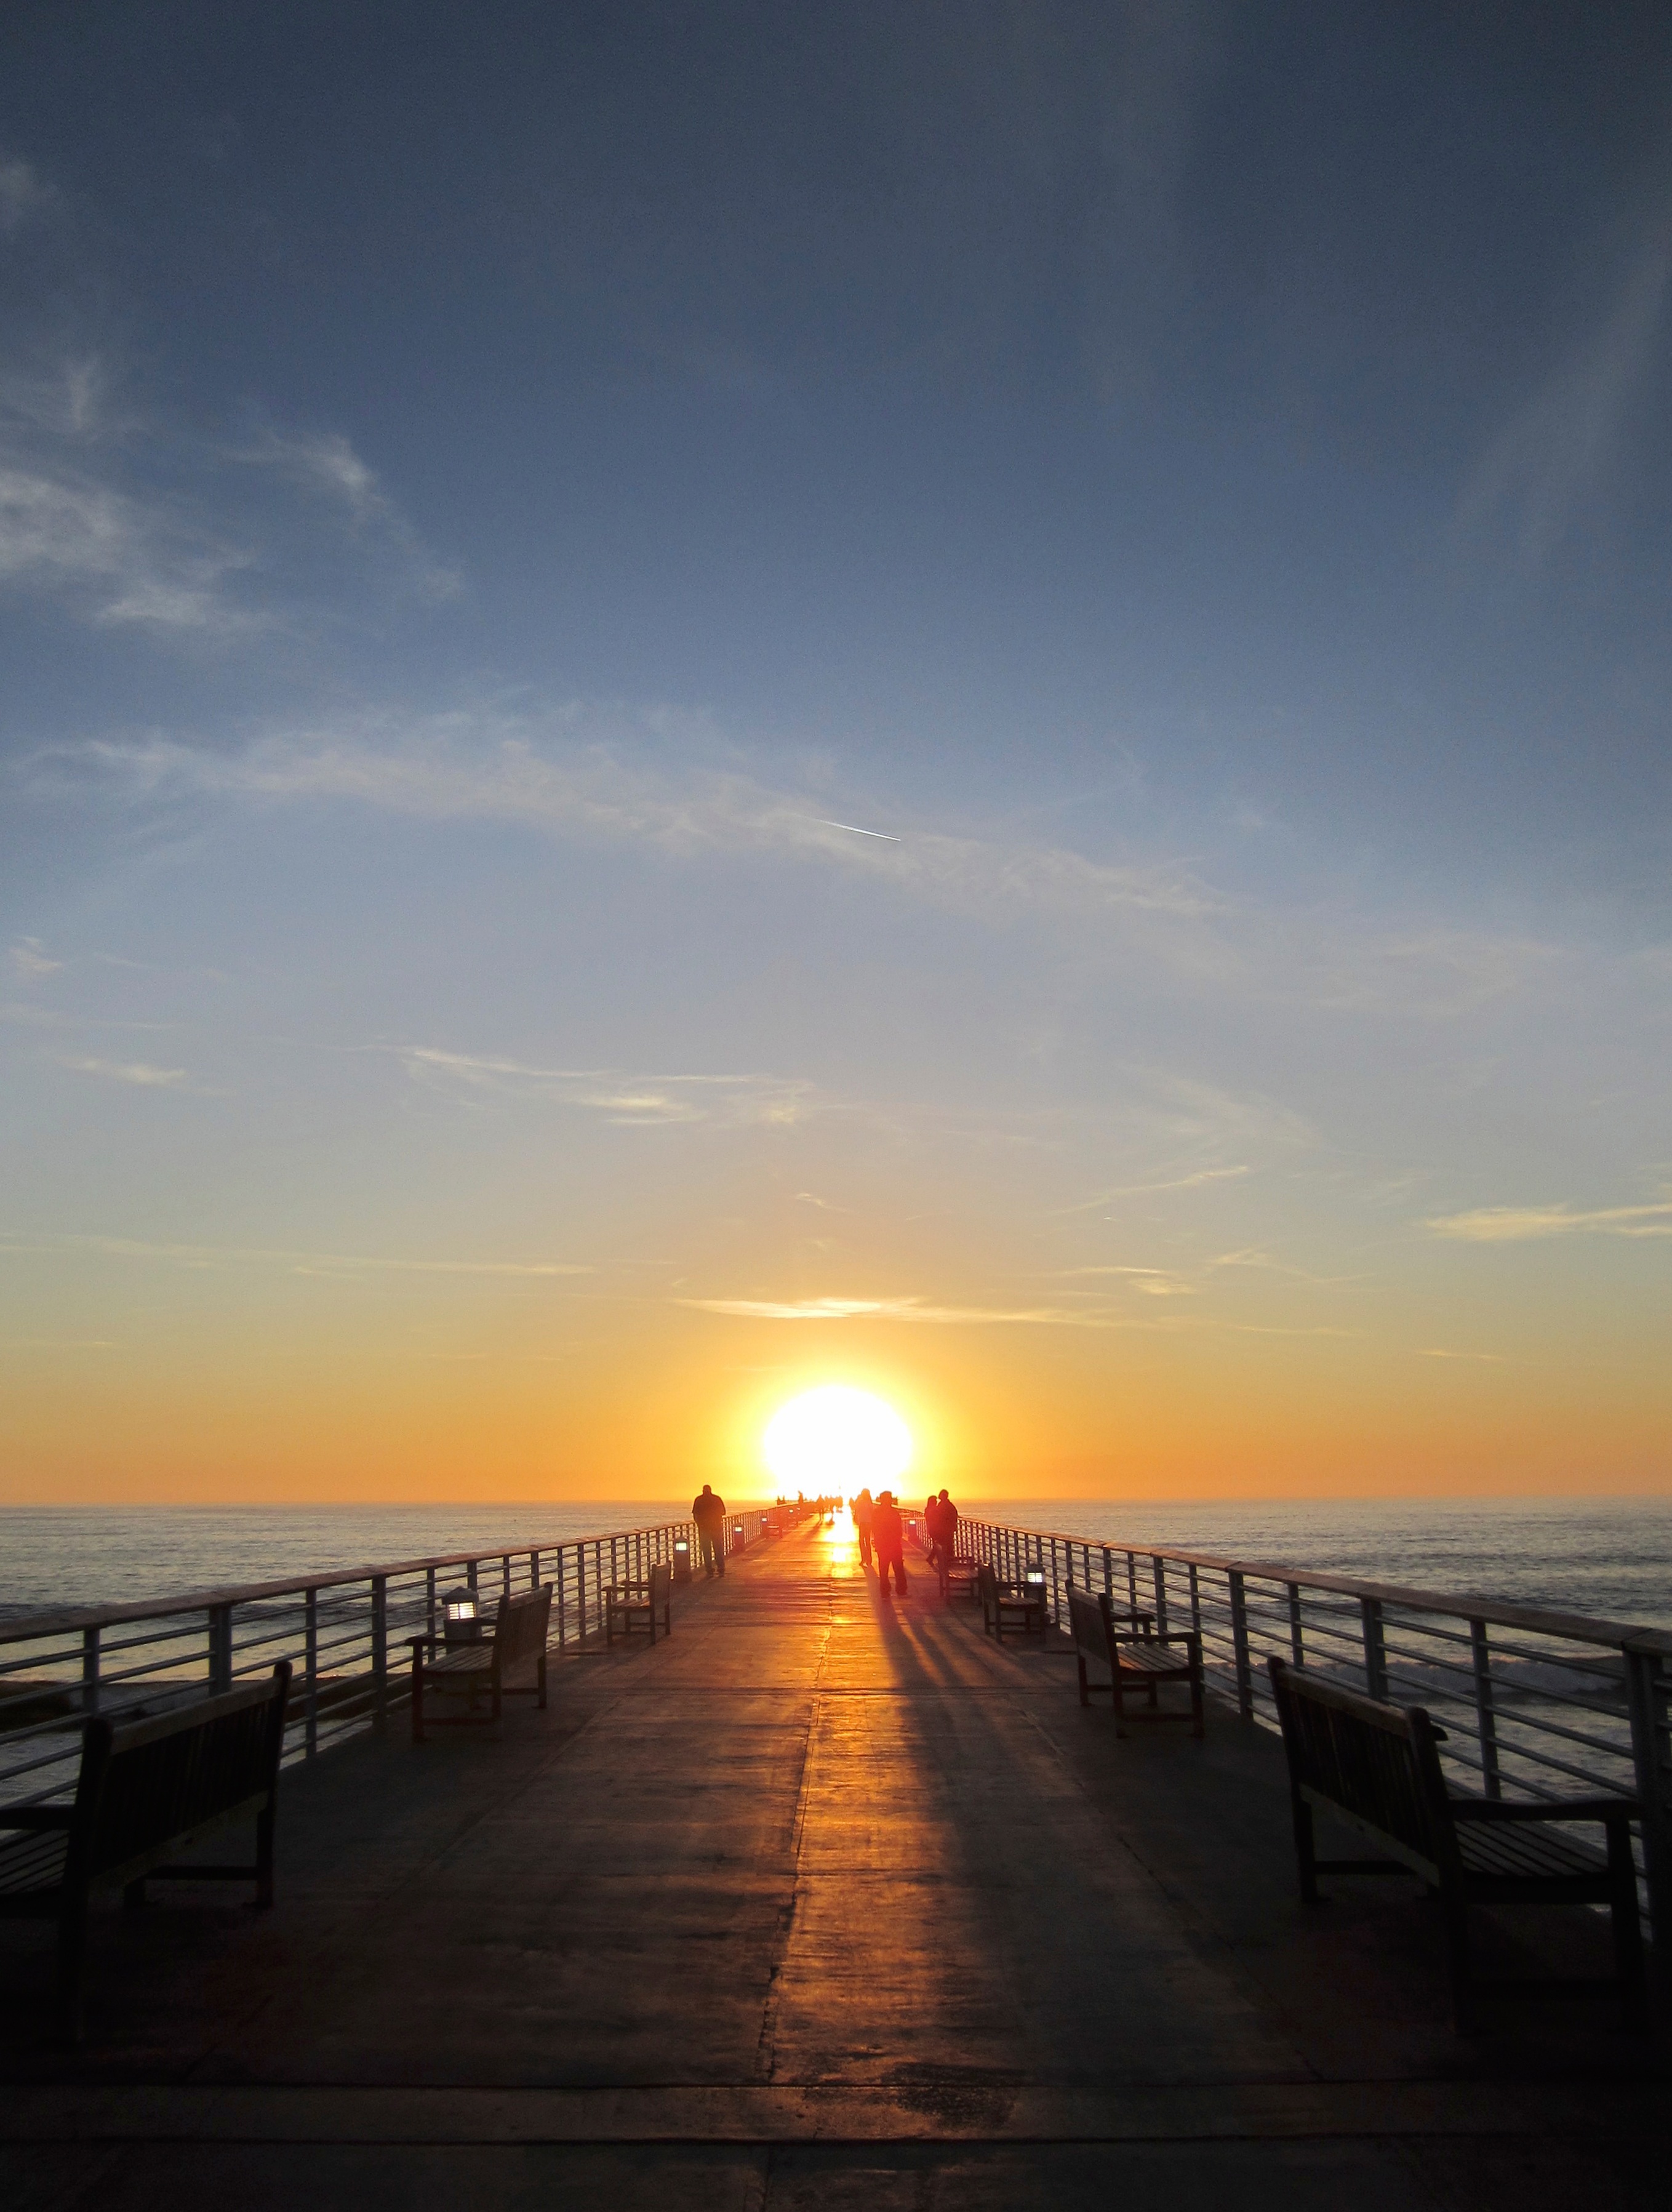
beach, sea, coast, ocean, horizon, walking, cloud, people, sky, sun, sunrise, sunset, photography, warm, sunlight, morning, dawn, pier, summer, vacation, dusk, evening, orange, glow, endless, jetty, leisure, bright, wooden, strolling, into, afterglow, vanishing point